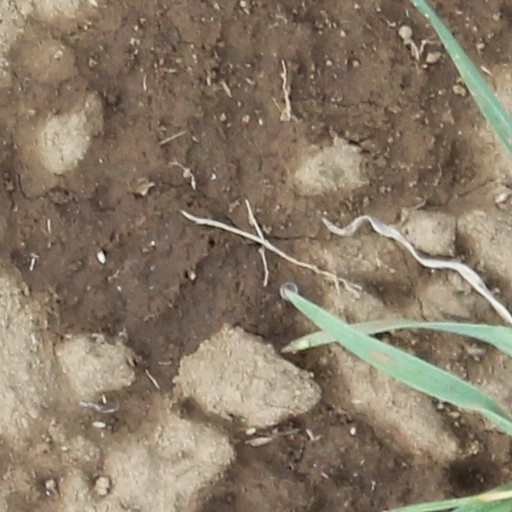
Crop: wheat